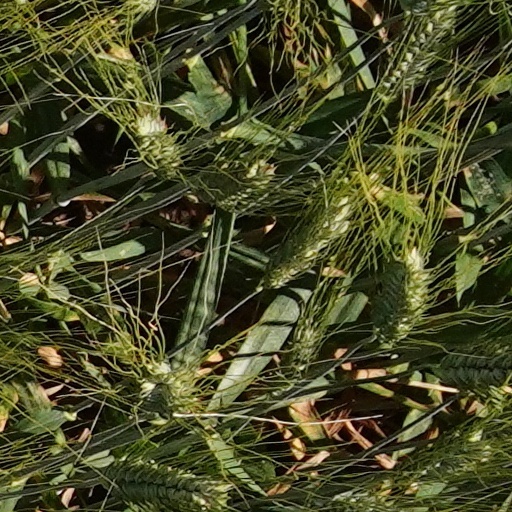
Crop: wheat